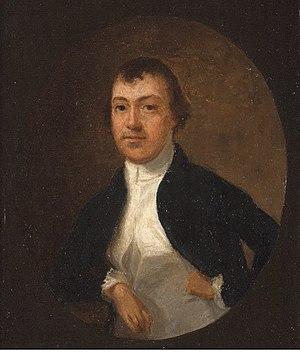
Le gouverneur du Commonwealth de Virginie est le détenteur du pouvoir exécutif dans l'État américain de Virgine et le commandant en chef des forces militaires de l’État. Il est élu pour un mandat de quatre ans non renouvelable. Le gouverneur a le devoir d'appliquer les lois de l’État, et le pouvoir d'approuver ou de mettre son veto aux projets de loi adoptés par l'Assemblée générale de Virginie, de convoquer l'assemblée législative, et d'accorder des grâces.